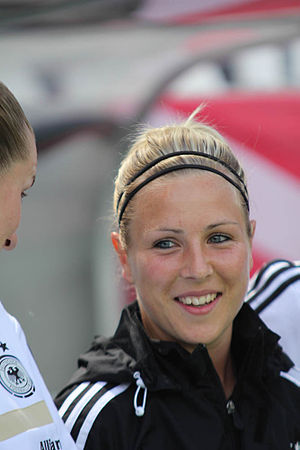
Svenja Huth
Svenja Huth i 2013
Svenja Huth er en tysk fodboldspiller, der spiller for VfL Wolfsburg og Tyskland. Hun har vundet Bundesligaen, DFB-Pokalen og UEFA Women's Champions League med FFC Frankfurt i 2007-08. Hun har vundet EM i fodbold i 2013 olympisk guld i 2016 med Tysklands landshold.